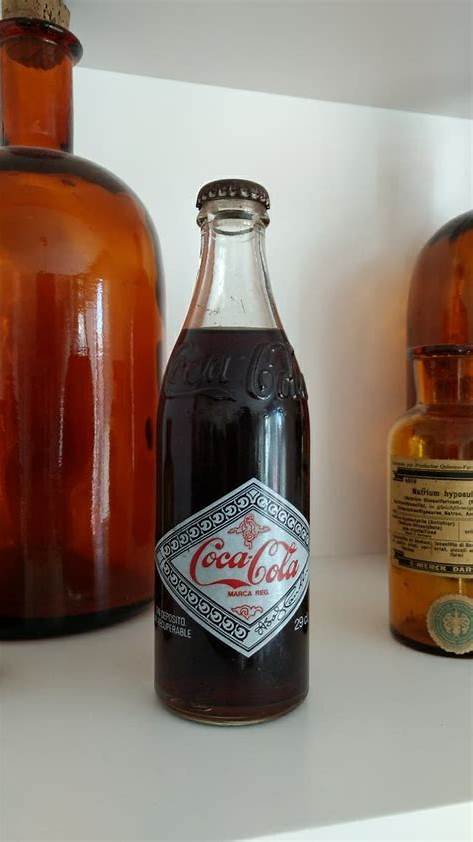
Waste category: glass